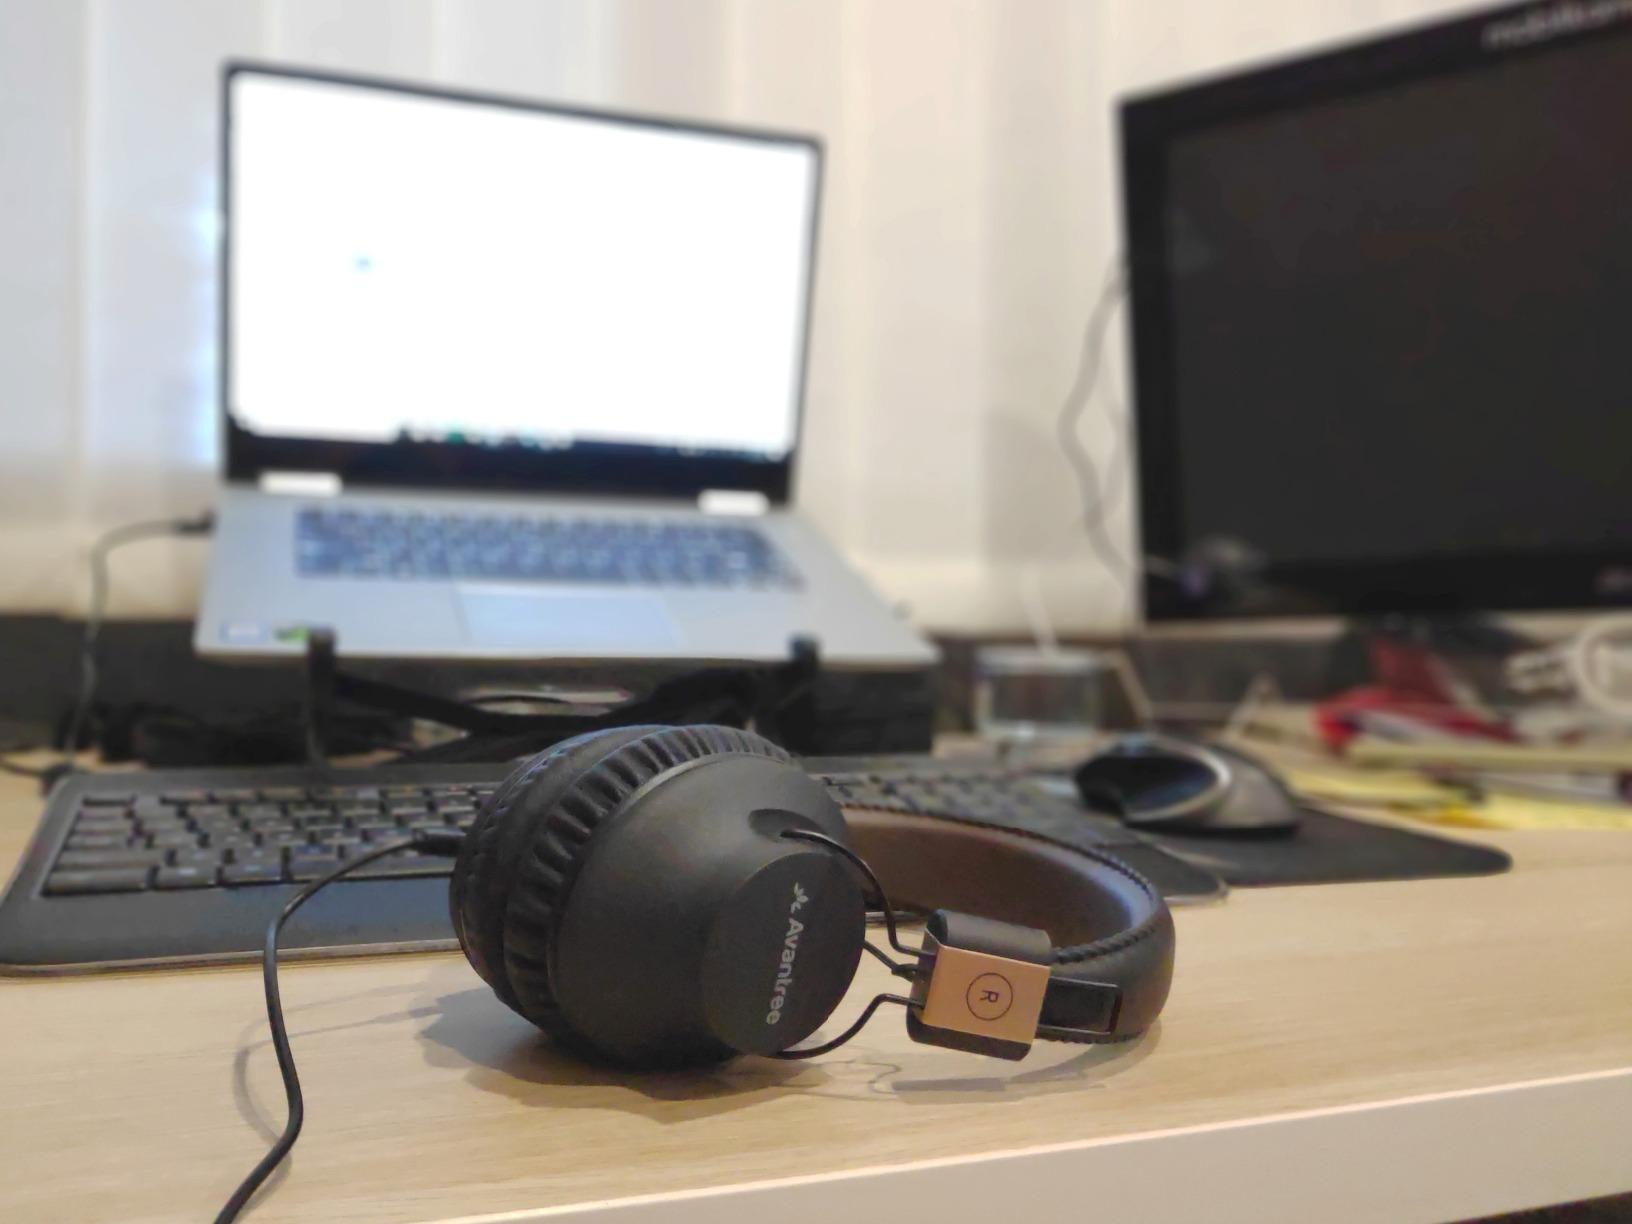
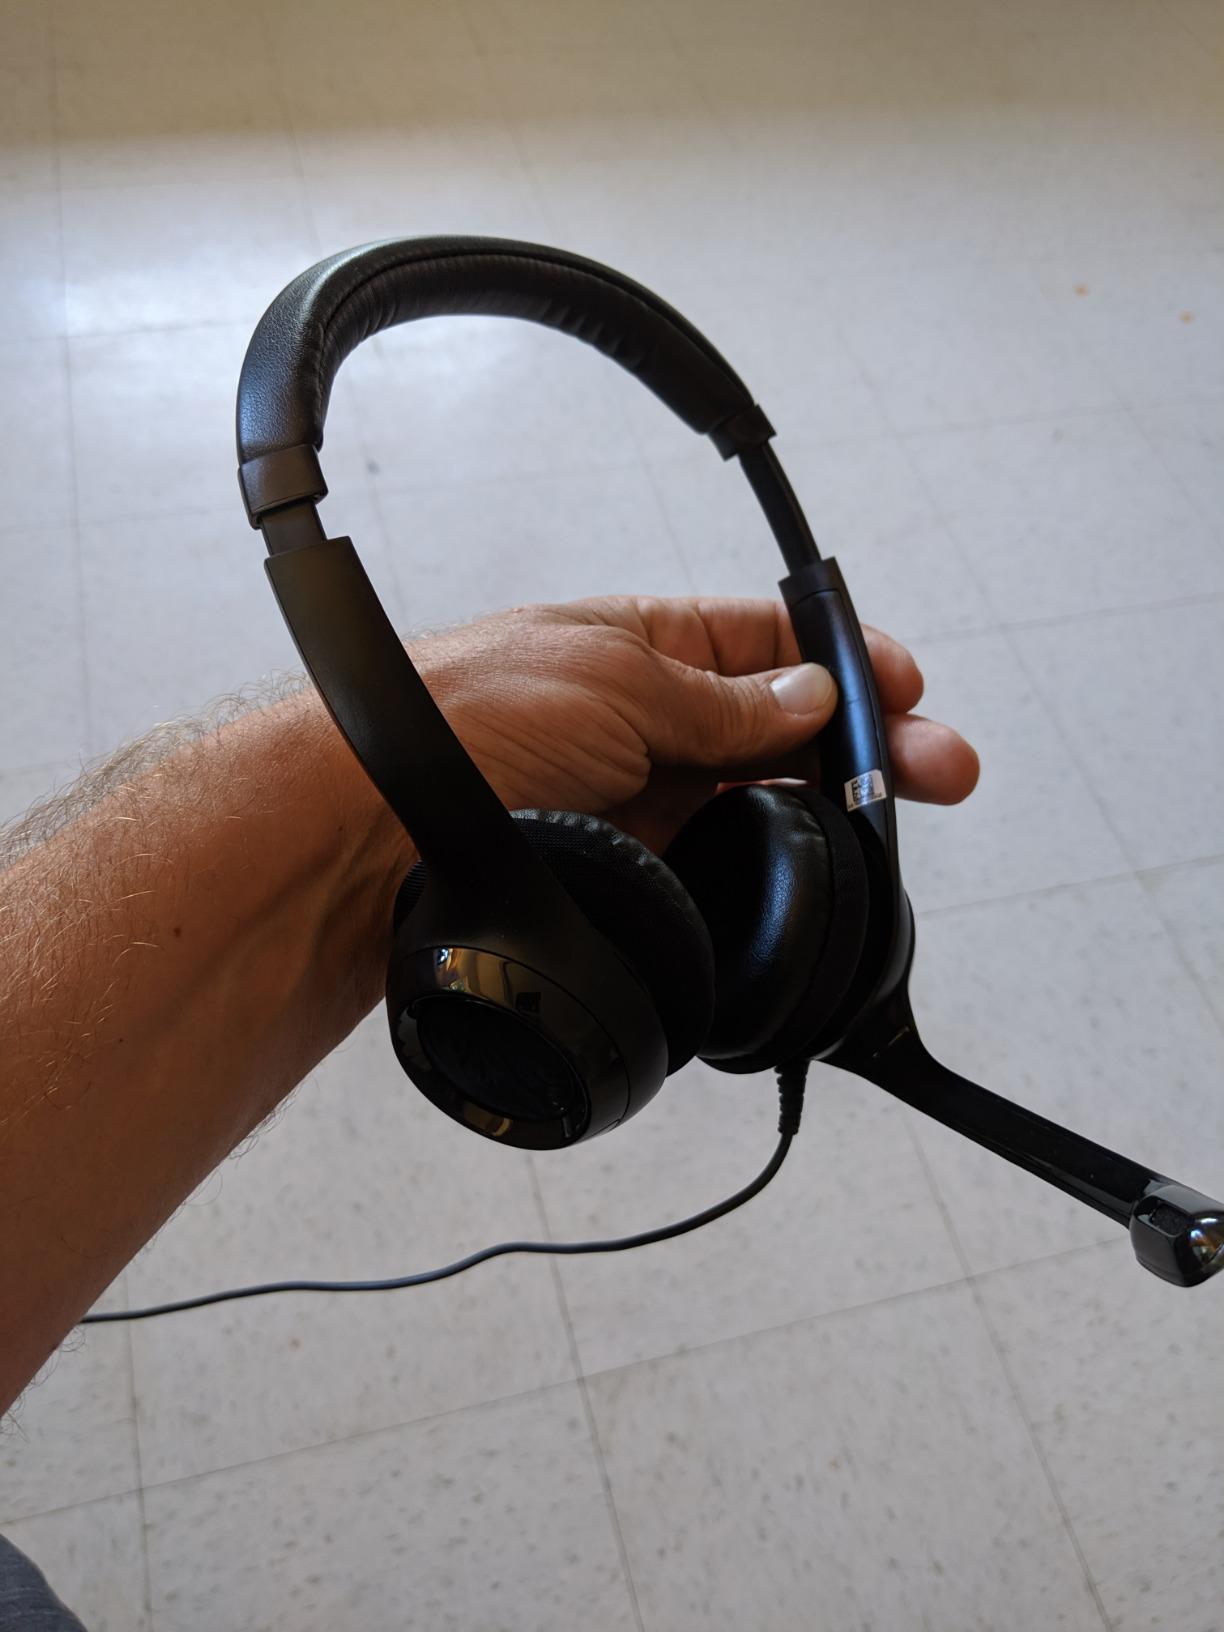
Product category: headphones
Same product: no